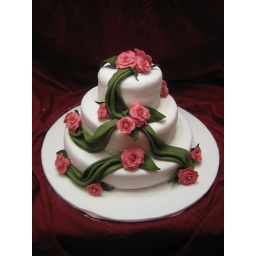
Rose Wedding Cake covered in fondant with fondant roses, drapery and silver bead border.